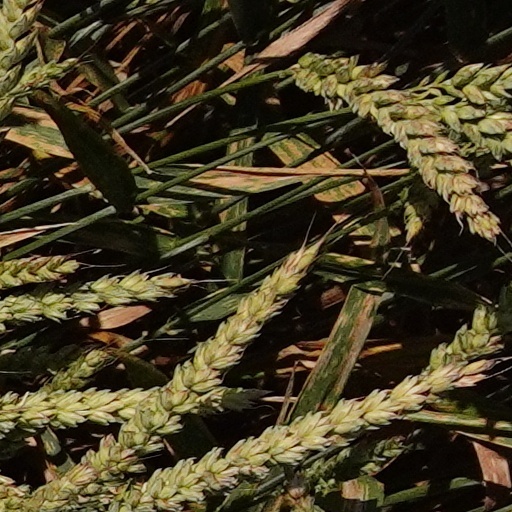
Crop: wheat